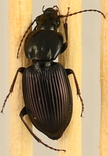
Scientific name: Pterostichus trinarius
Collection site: Blandy Experimental Farm NEON (BLAN), plot BLAN_009